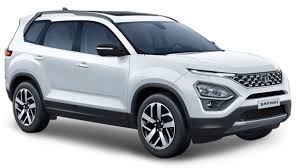
Label: noambulance